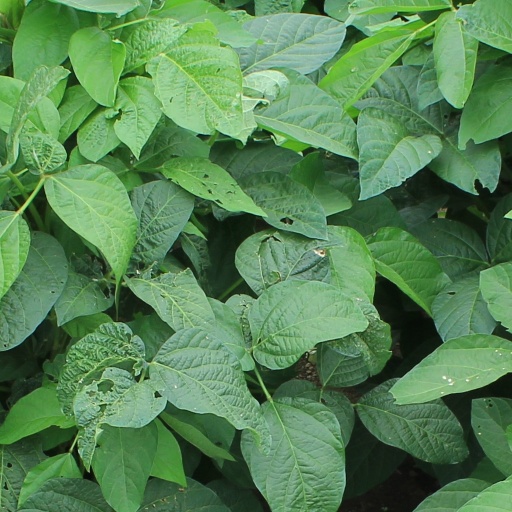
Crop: soybean